World Fairy Tale Series

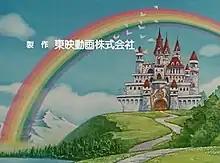

is an Italian-Japanese anime anthology series based on fairy tales and classic stories, produced by Toei Animation, Fuji Eight and Reteitalia in 1995.